Fred Kirkwood

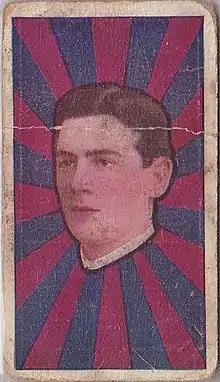
Cigarette card of Kirkwood in 1911

Frederick James Kirkwood (31 July 1890 – 18 August 1956) was an Australian rules footballer who played for Fitzroy and Essendon in the Victorian Football League (VFL).